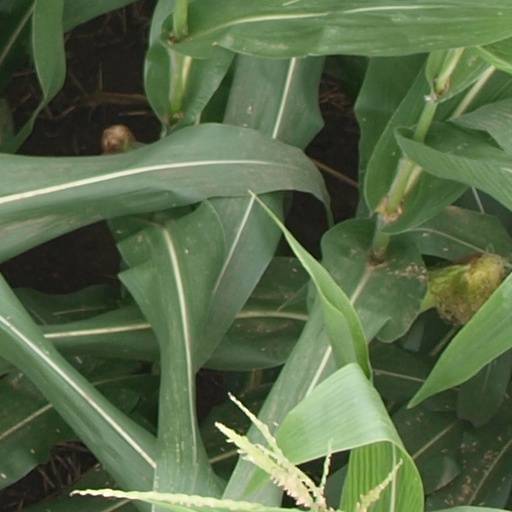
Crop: maize; corn